Szymon Syrski

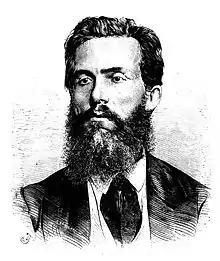
Szymon Syrski

Szymon Syrski (24 October 1824, in Łubnie – 13 January 1882, in Lwów) was a Polish zoologist. He was a professor of zoology at Lviv University.